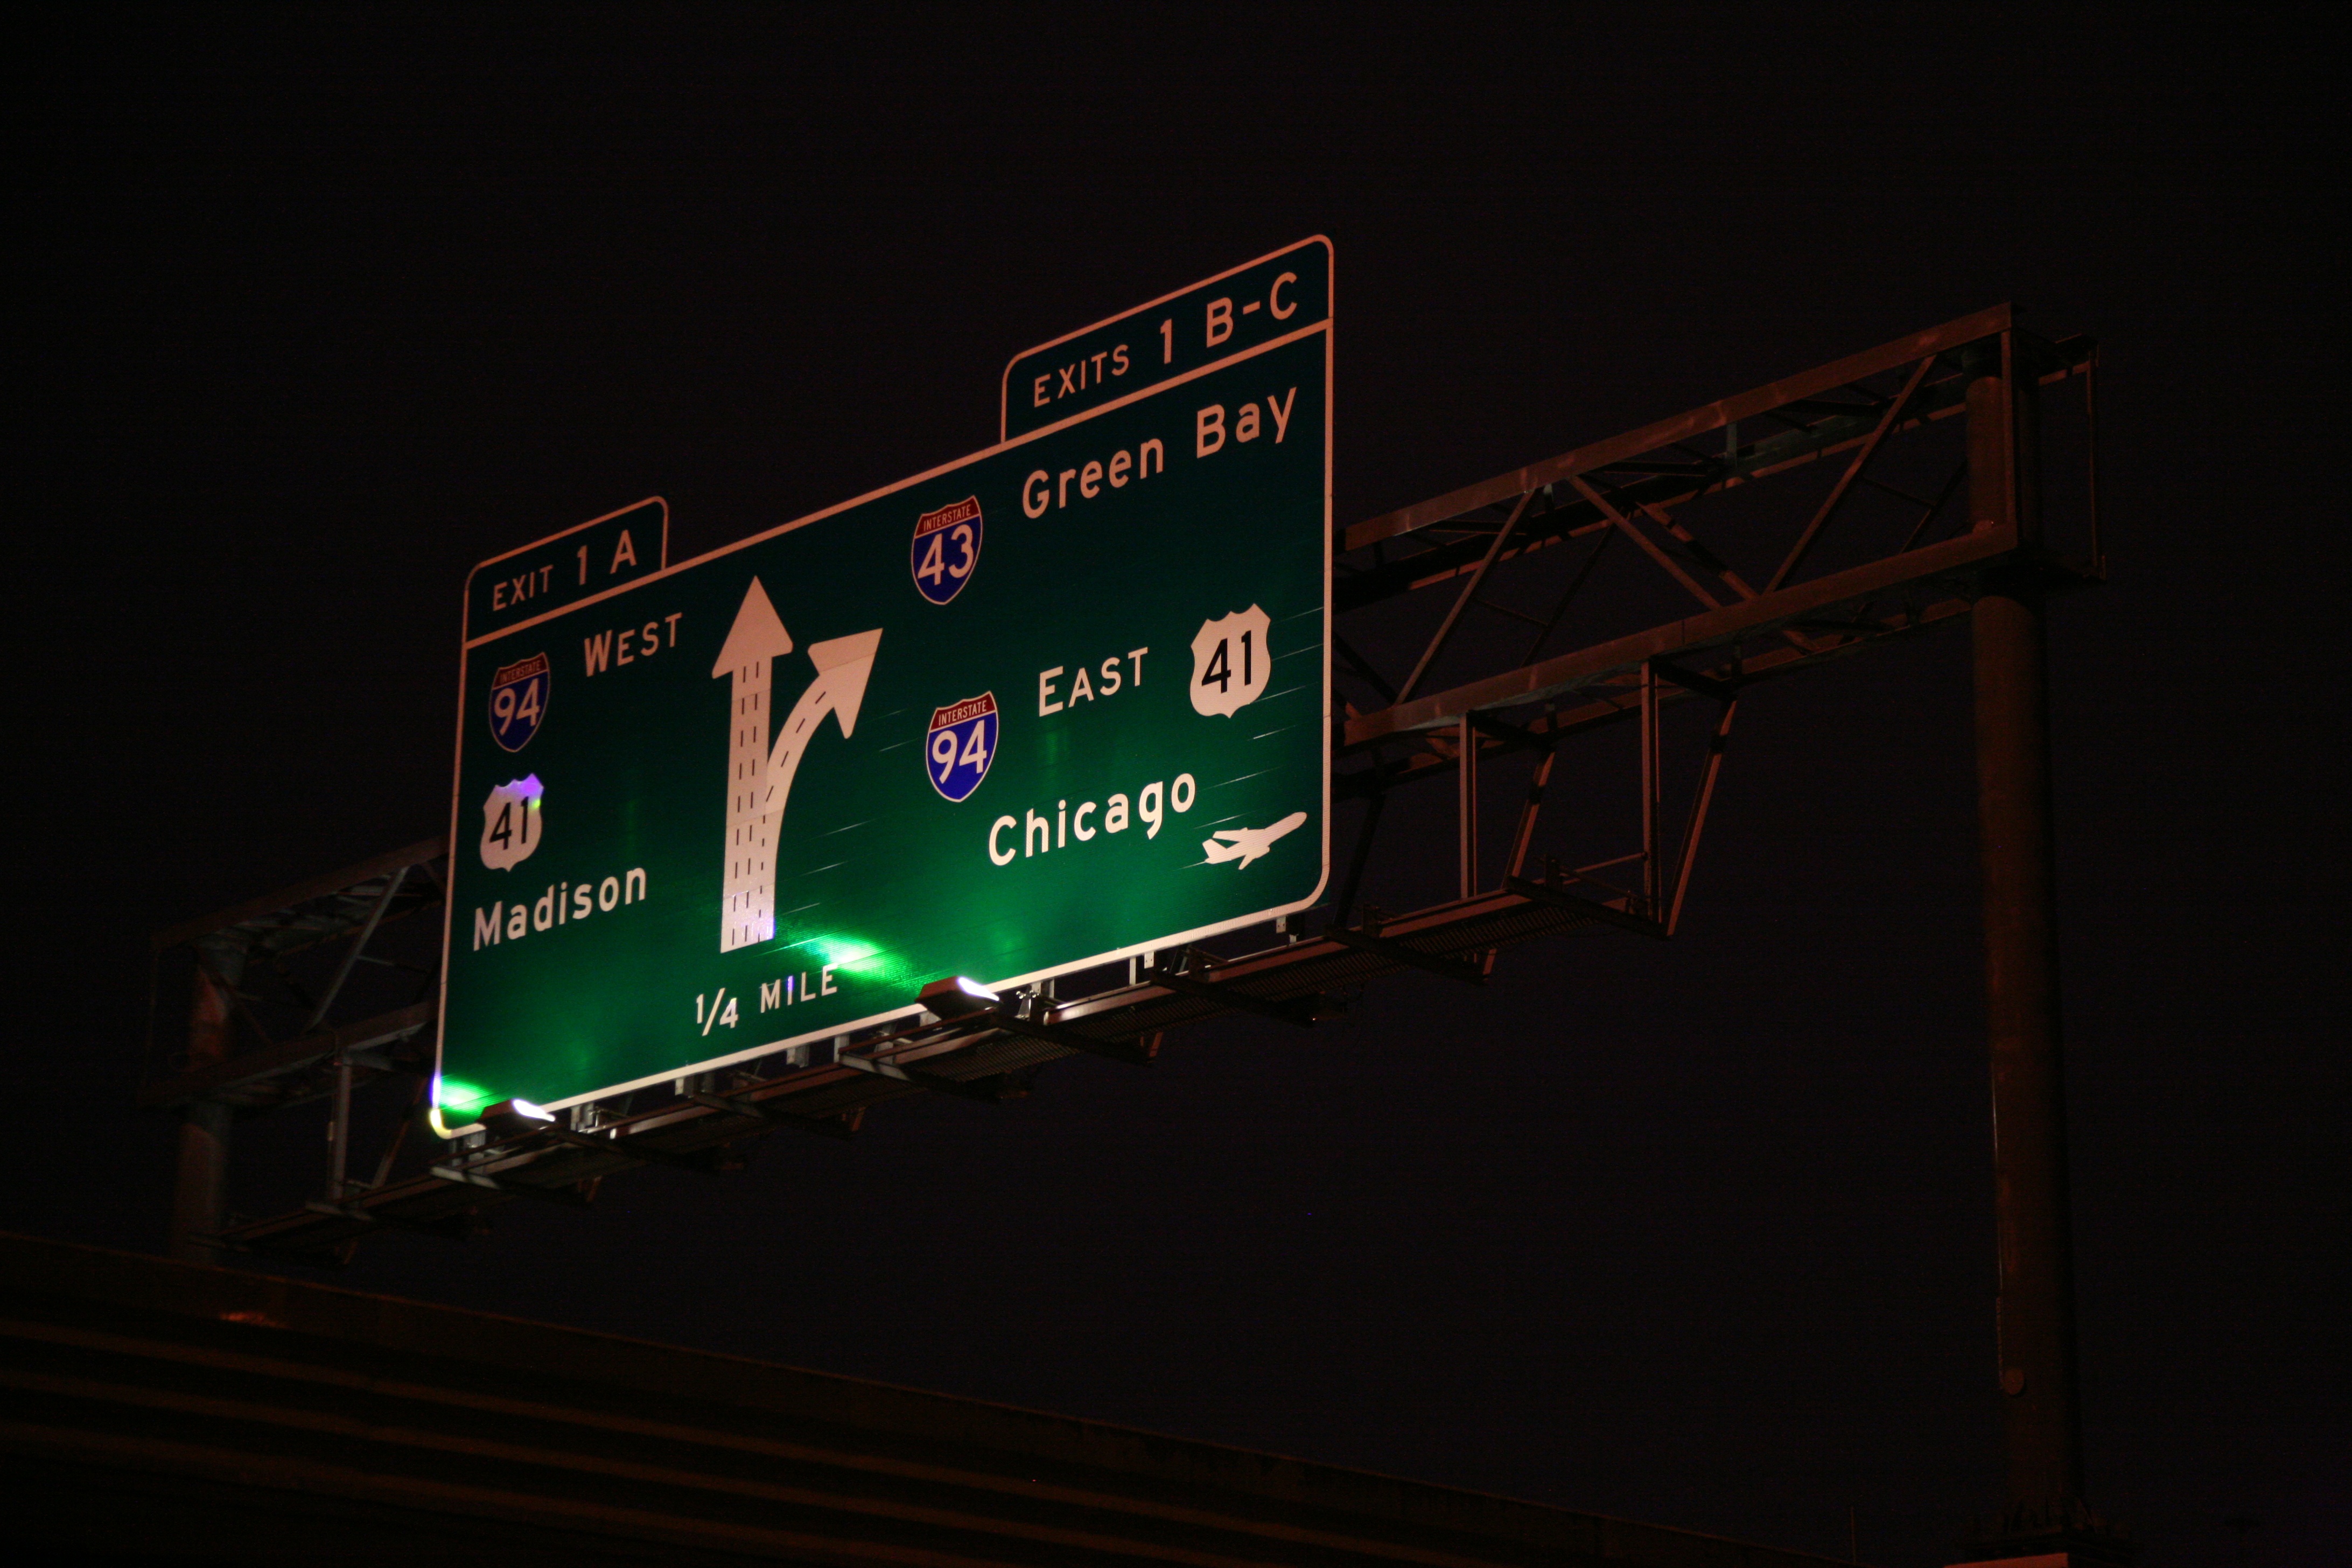
light, night, rain, number, advertising, sign, darkness, black, signage, lighting, neon, neon sign, stage, pluie, shape, scoreboard, wisconsin, milwaukee, display device, electronic signage